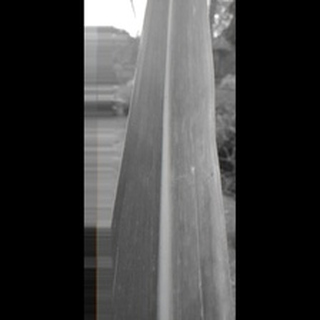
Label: sugarcane_yellow_leaf_disease